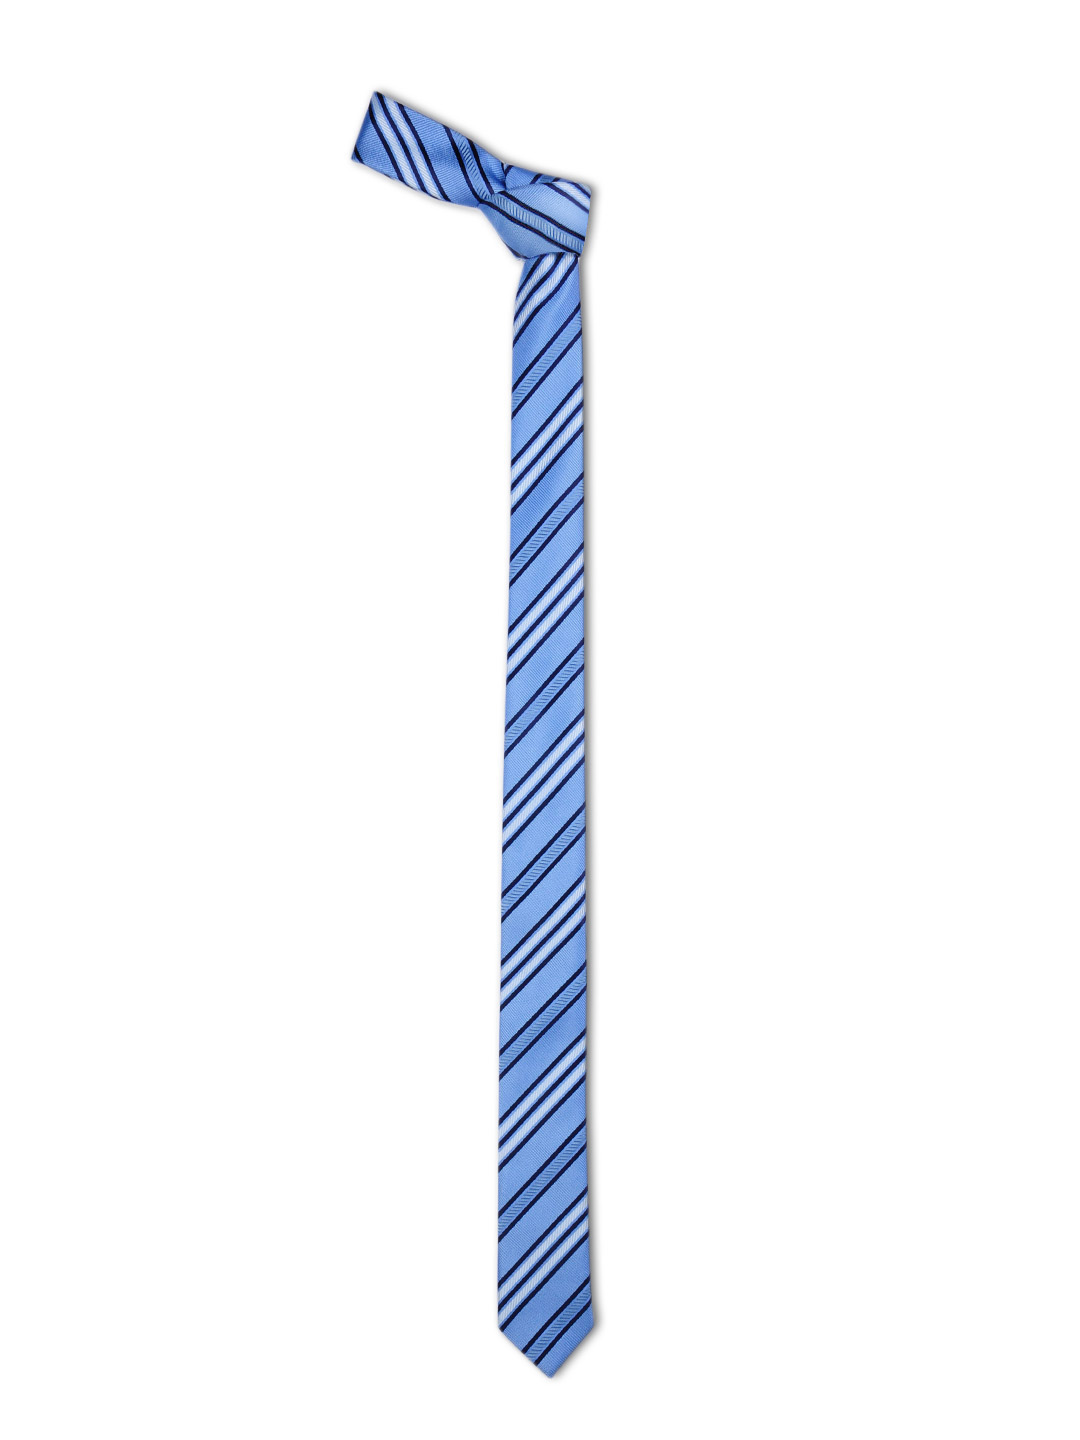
Reid & Taylor Men Blue Tie
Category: Accessories / Ties / Ties
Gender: Men
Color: Purple
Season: Summer 2012
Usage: Formal